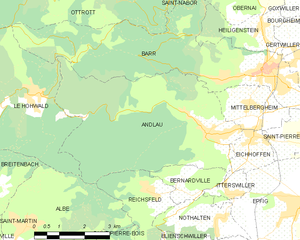
Carte des communes françaises